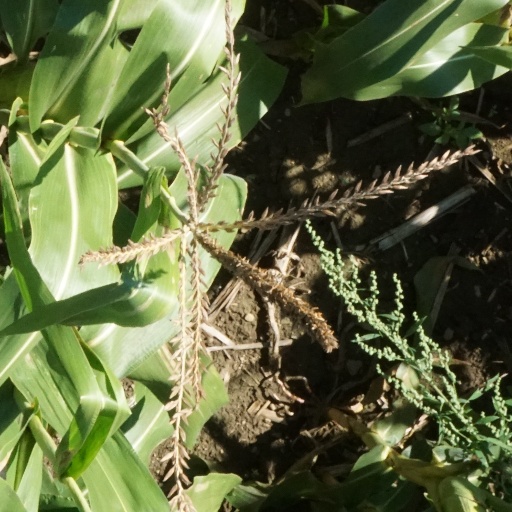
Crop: maize; corn